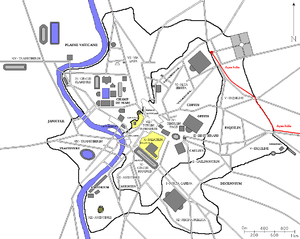
Plan de Rome avec l'Aqua Iulia en rouge.
L'aqueduc de l'Aqua Julia ou aqueduc Julien est le cinquième aqueduc de Rome, édifié par Agrippa en 33 av. J.-C.